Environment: real
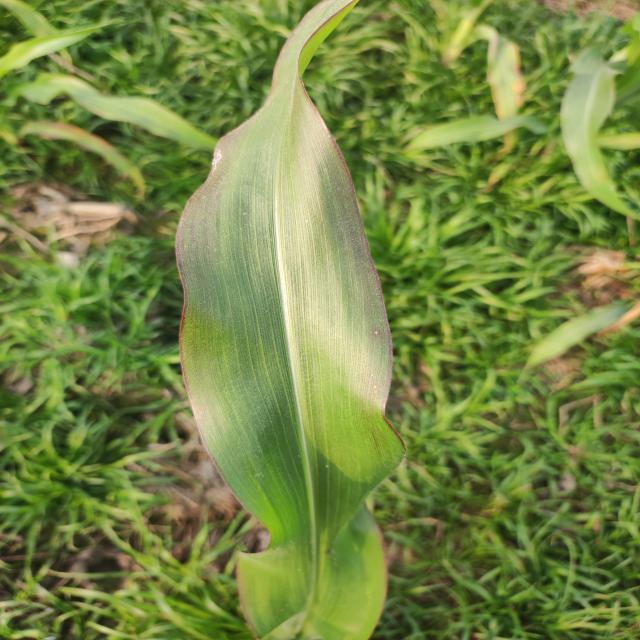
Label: phosphorus_deficiency